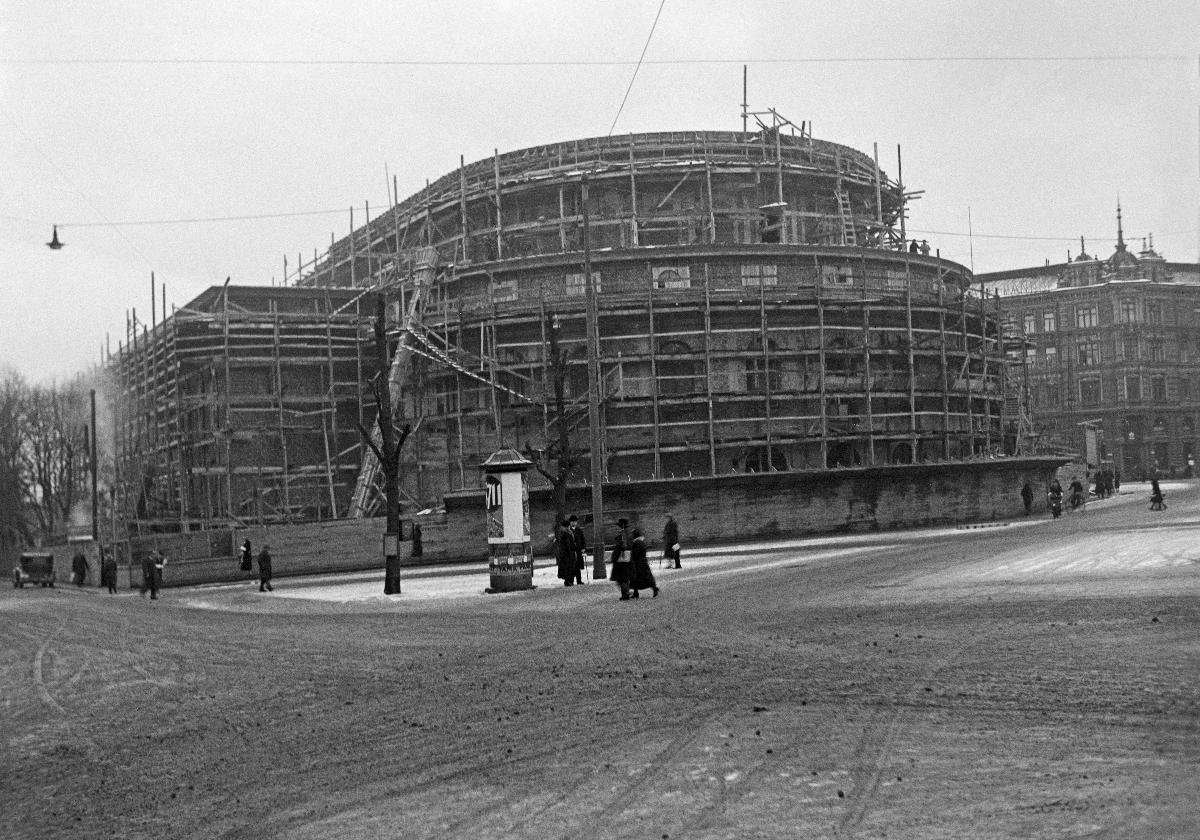
Ruotsalaisen Teatterin julkisivun uudelleenrakentaminen 1935
Ombyggnaden av Svenska Teaterns fasad 1935; Rebuilding of the facade of the Swedish Theatre 1935
sisällön kuvaus: Ruotsalaisen Teatterin julkisivun uudistaminen 1935. Uuden julkisivun rakentaminen Helsingissä 28.12.1935. content description: Renewal of the facade of the Swedish Theatre 1935. Construction of the new facade, Helsinki 28.12.1935. innehållsbeskrivning: Förnyelsen av Svenska Teaterns fasad 1935. Nya fasadens bygge, Helsingfors 28.12.1935.
Kuvaaja: Sundström, Hugo, kuvaaja
Vuosi: 1935
Paikka: Suomi, Uusimaa, Helsinki
Aiheet: HBL; teatteri; teatterirakennukset; rakennukset; ulkokuva; remontti; theatre; theatre buildings; buildings; exteriors; renovation; refurbishment; teaterbyggnader; byggnader; teater; exteriör; renovering; remont; ombygge